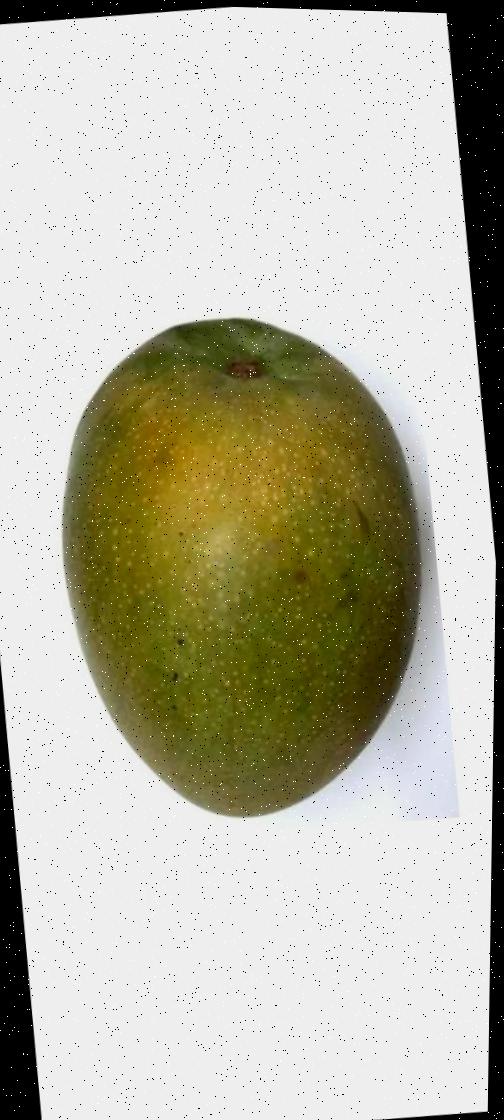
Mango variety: Bari-4